Music of Washington, D.C.

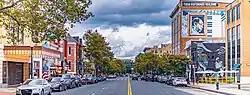
The U Street Corridor was the location of many jazz clubs and theatres during the early years of the jazz age.

Washington, D.C., has been home to many prominent musicians and is particularly known for the musical genres of Jazz, Rhythm & Blues,